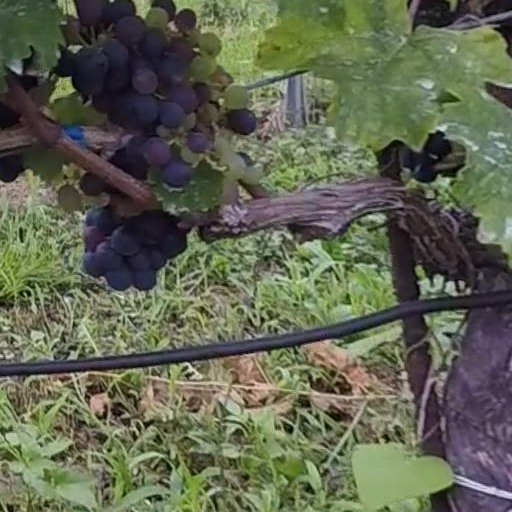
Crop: grape